Natural History Museum of Nepal

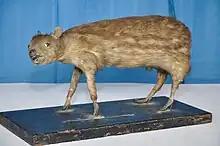
A taxidermied mouse deer

The museum is now the only place to see a specimen of the mouse deer (Indian chevrotain), which is believed to be extinct in Nepal.